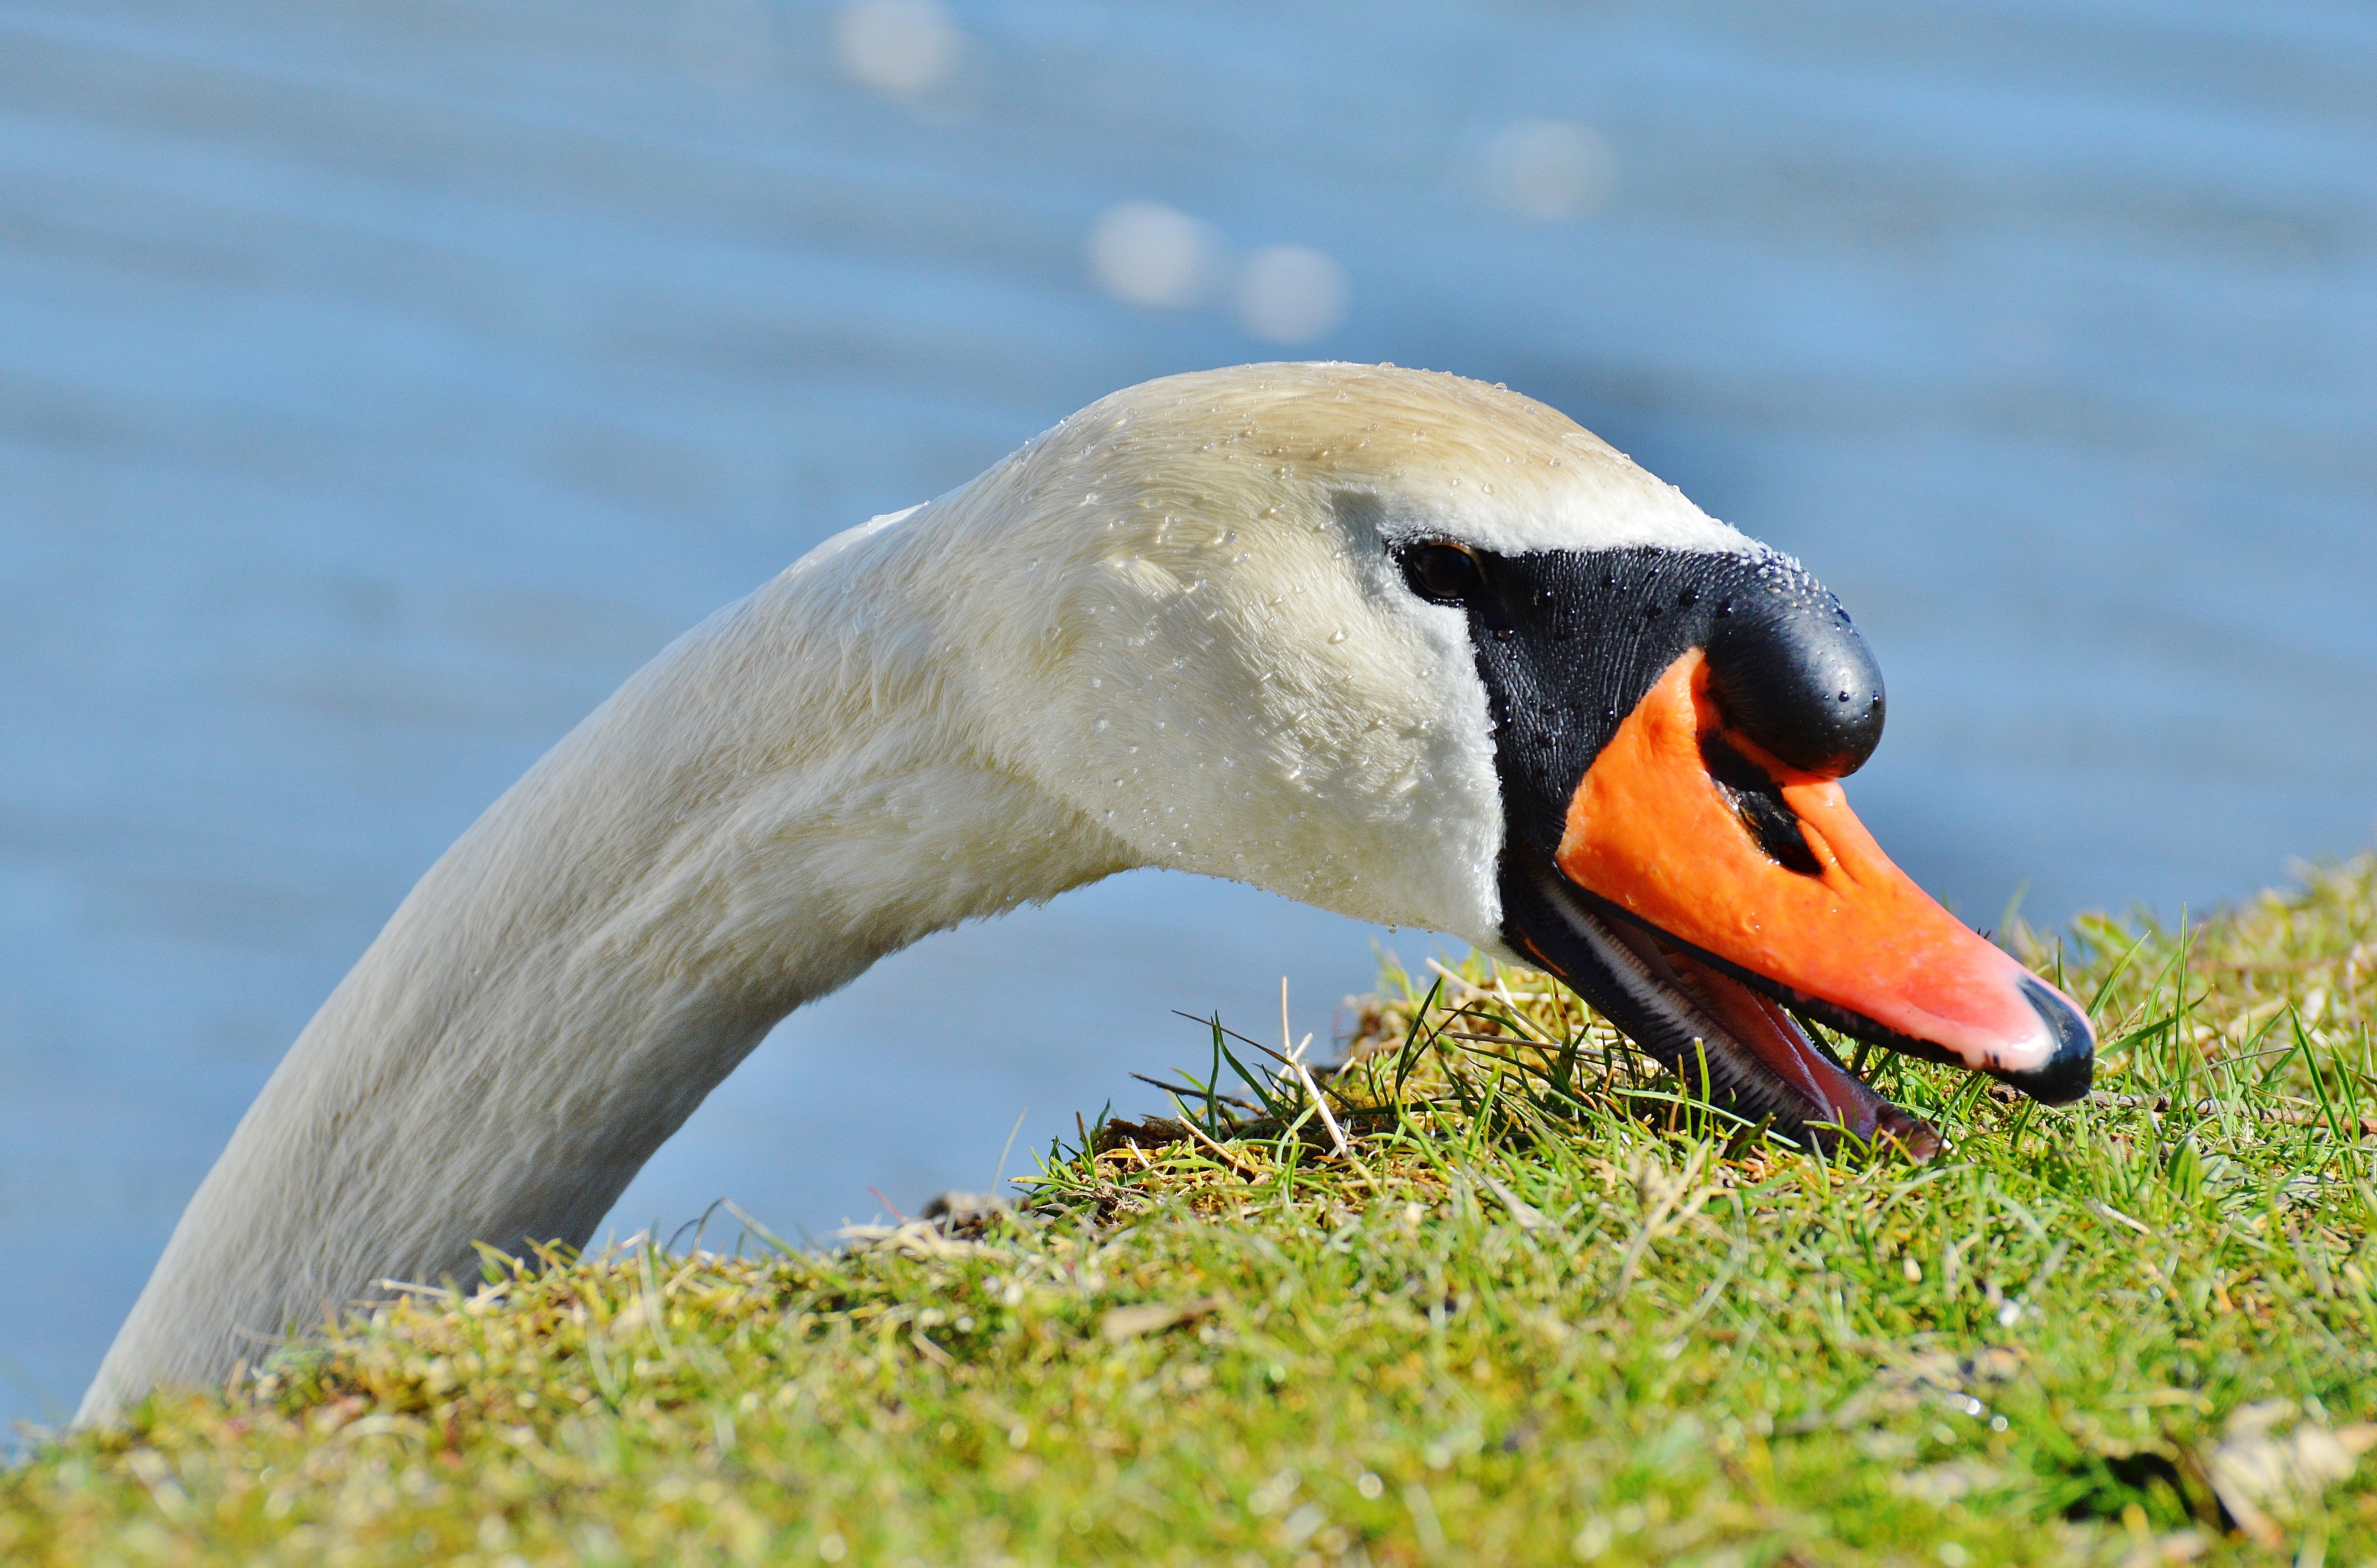
water, nature, bird, lake, animal, wildlife, beak, feather, fauna, swan, swans, goose, vertebrate, waterfowl, waters, water bird, animal world, pride, schwimmvogel, ducks geese and swans